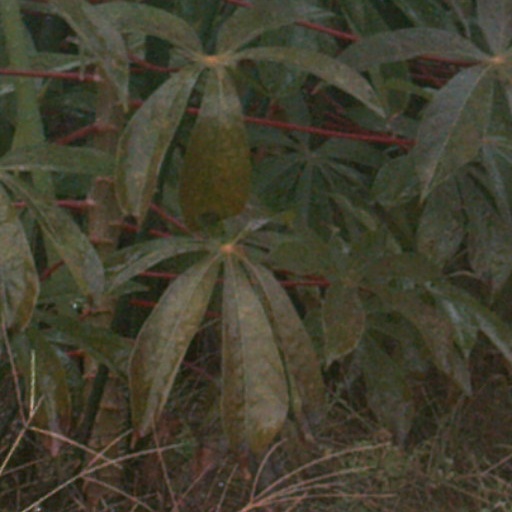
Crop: cassava